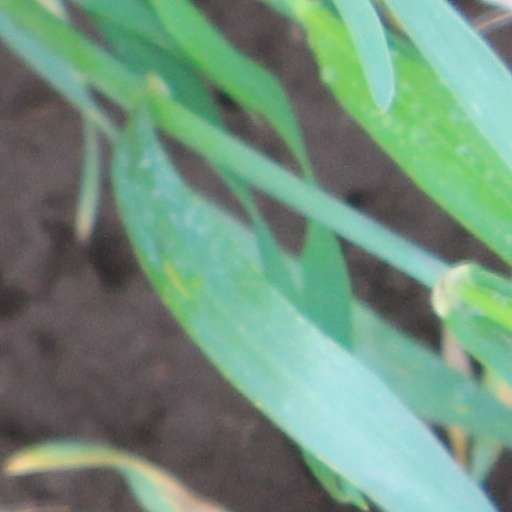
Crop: wheat